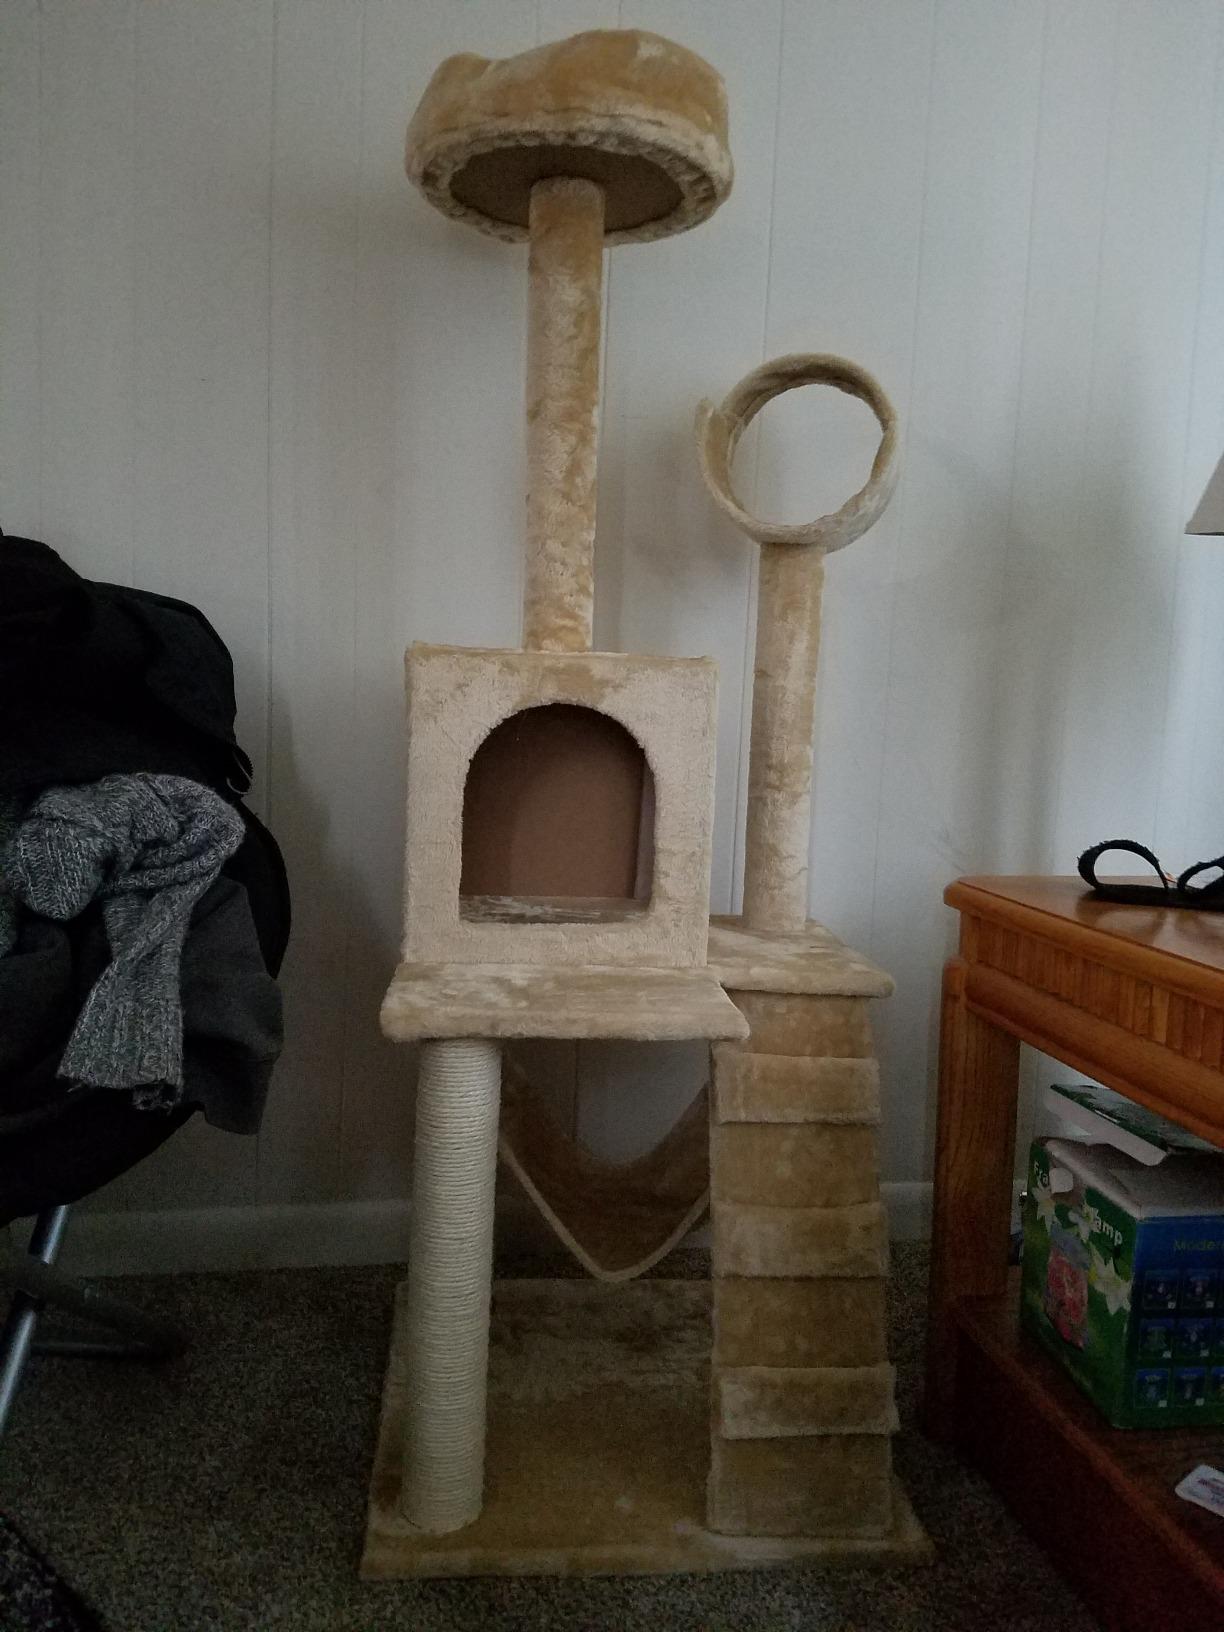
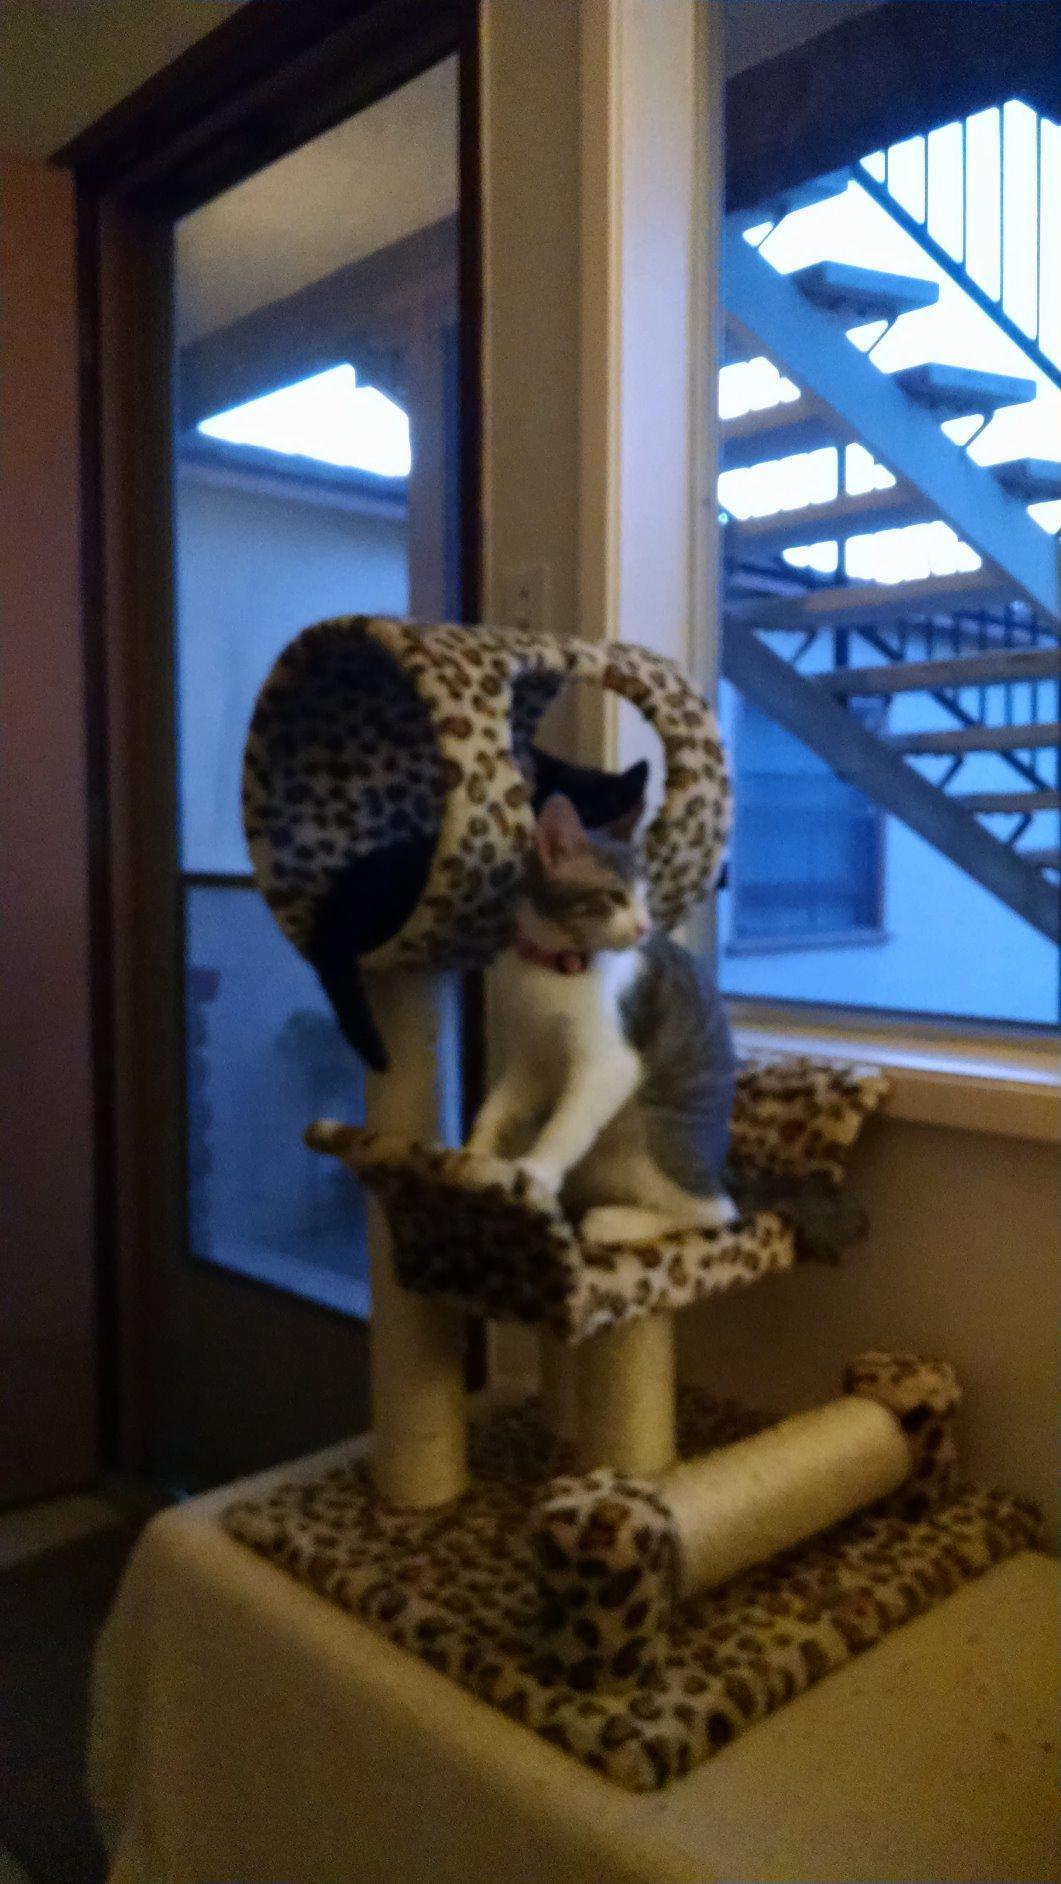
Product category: items_cat tree
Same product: no